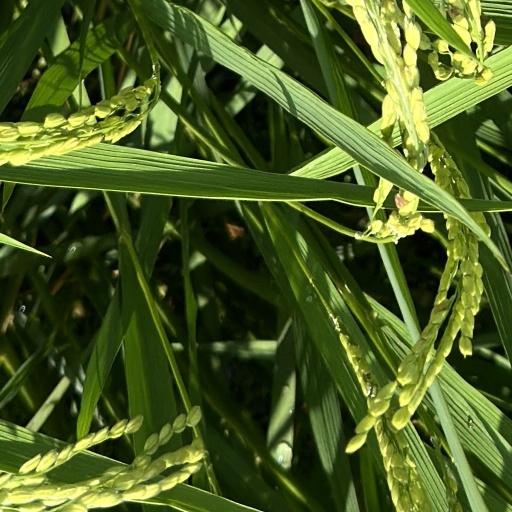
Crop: rice